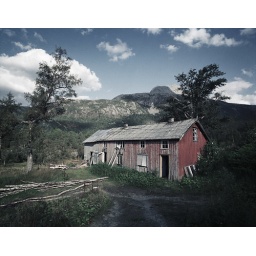
Deserted wooden house in Norway